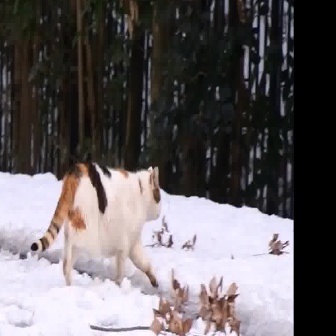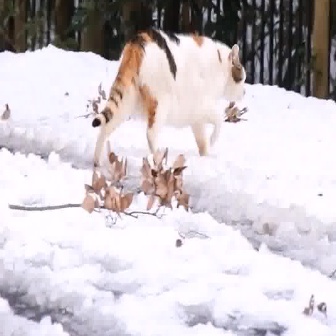
  Please identify the target specified by the bounding box [28,158,161,291] in the first image and locate it in the second image. Return the coordinates in [x_min,y_min,x_max,y_max] format.
Answer: [90,24,246,181]